A Clever Dummy

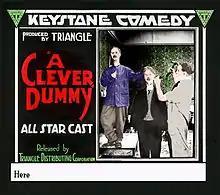

A Clever Dummy is a 1917 American short comedy film directed by Ferris Hartman, Robert P. Kerr, Herman C. Raymaker, and Mack Sennett.